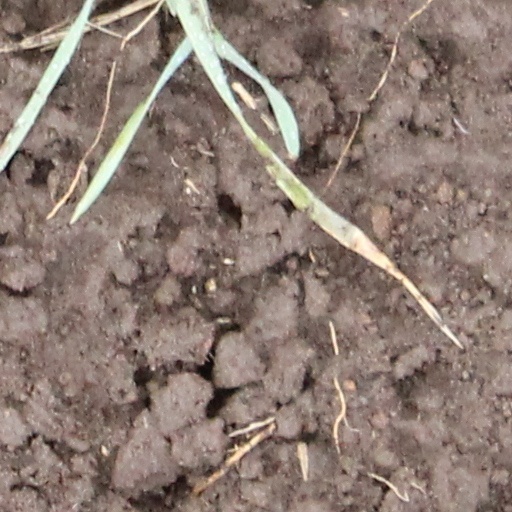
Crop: wheat